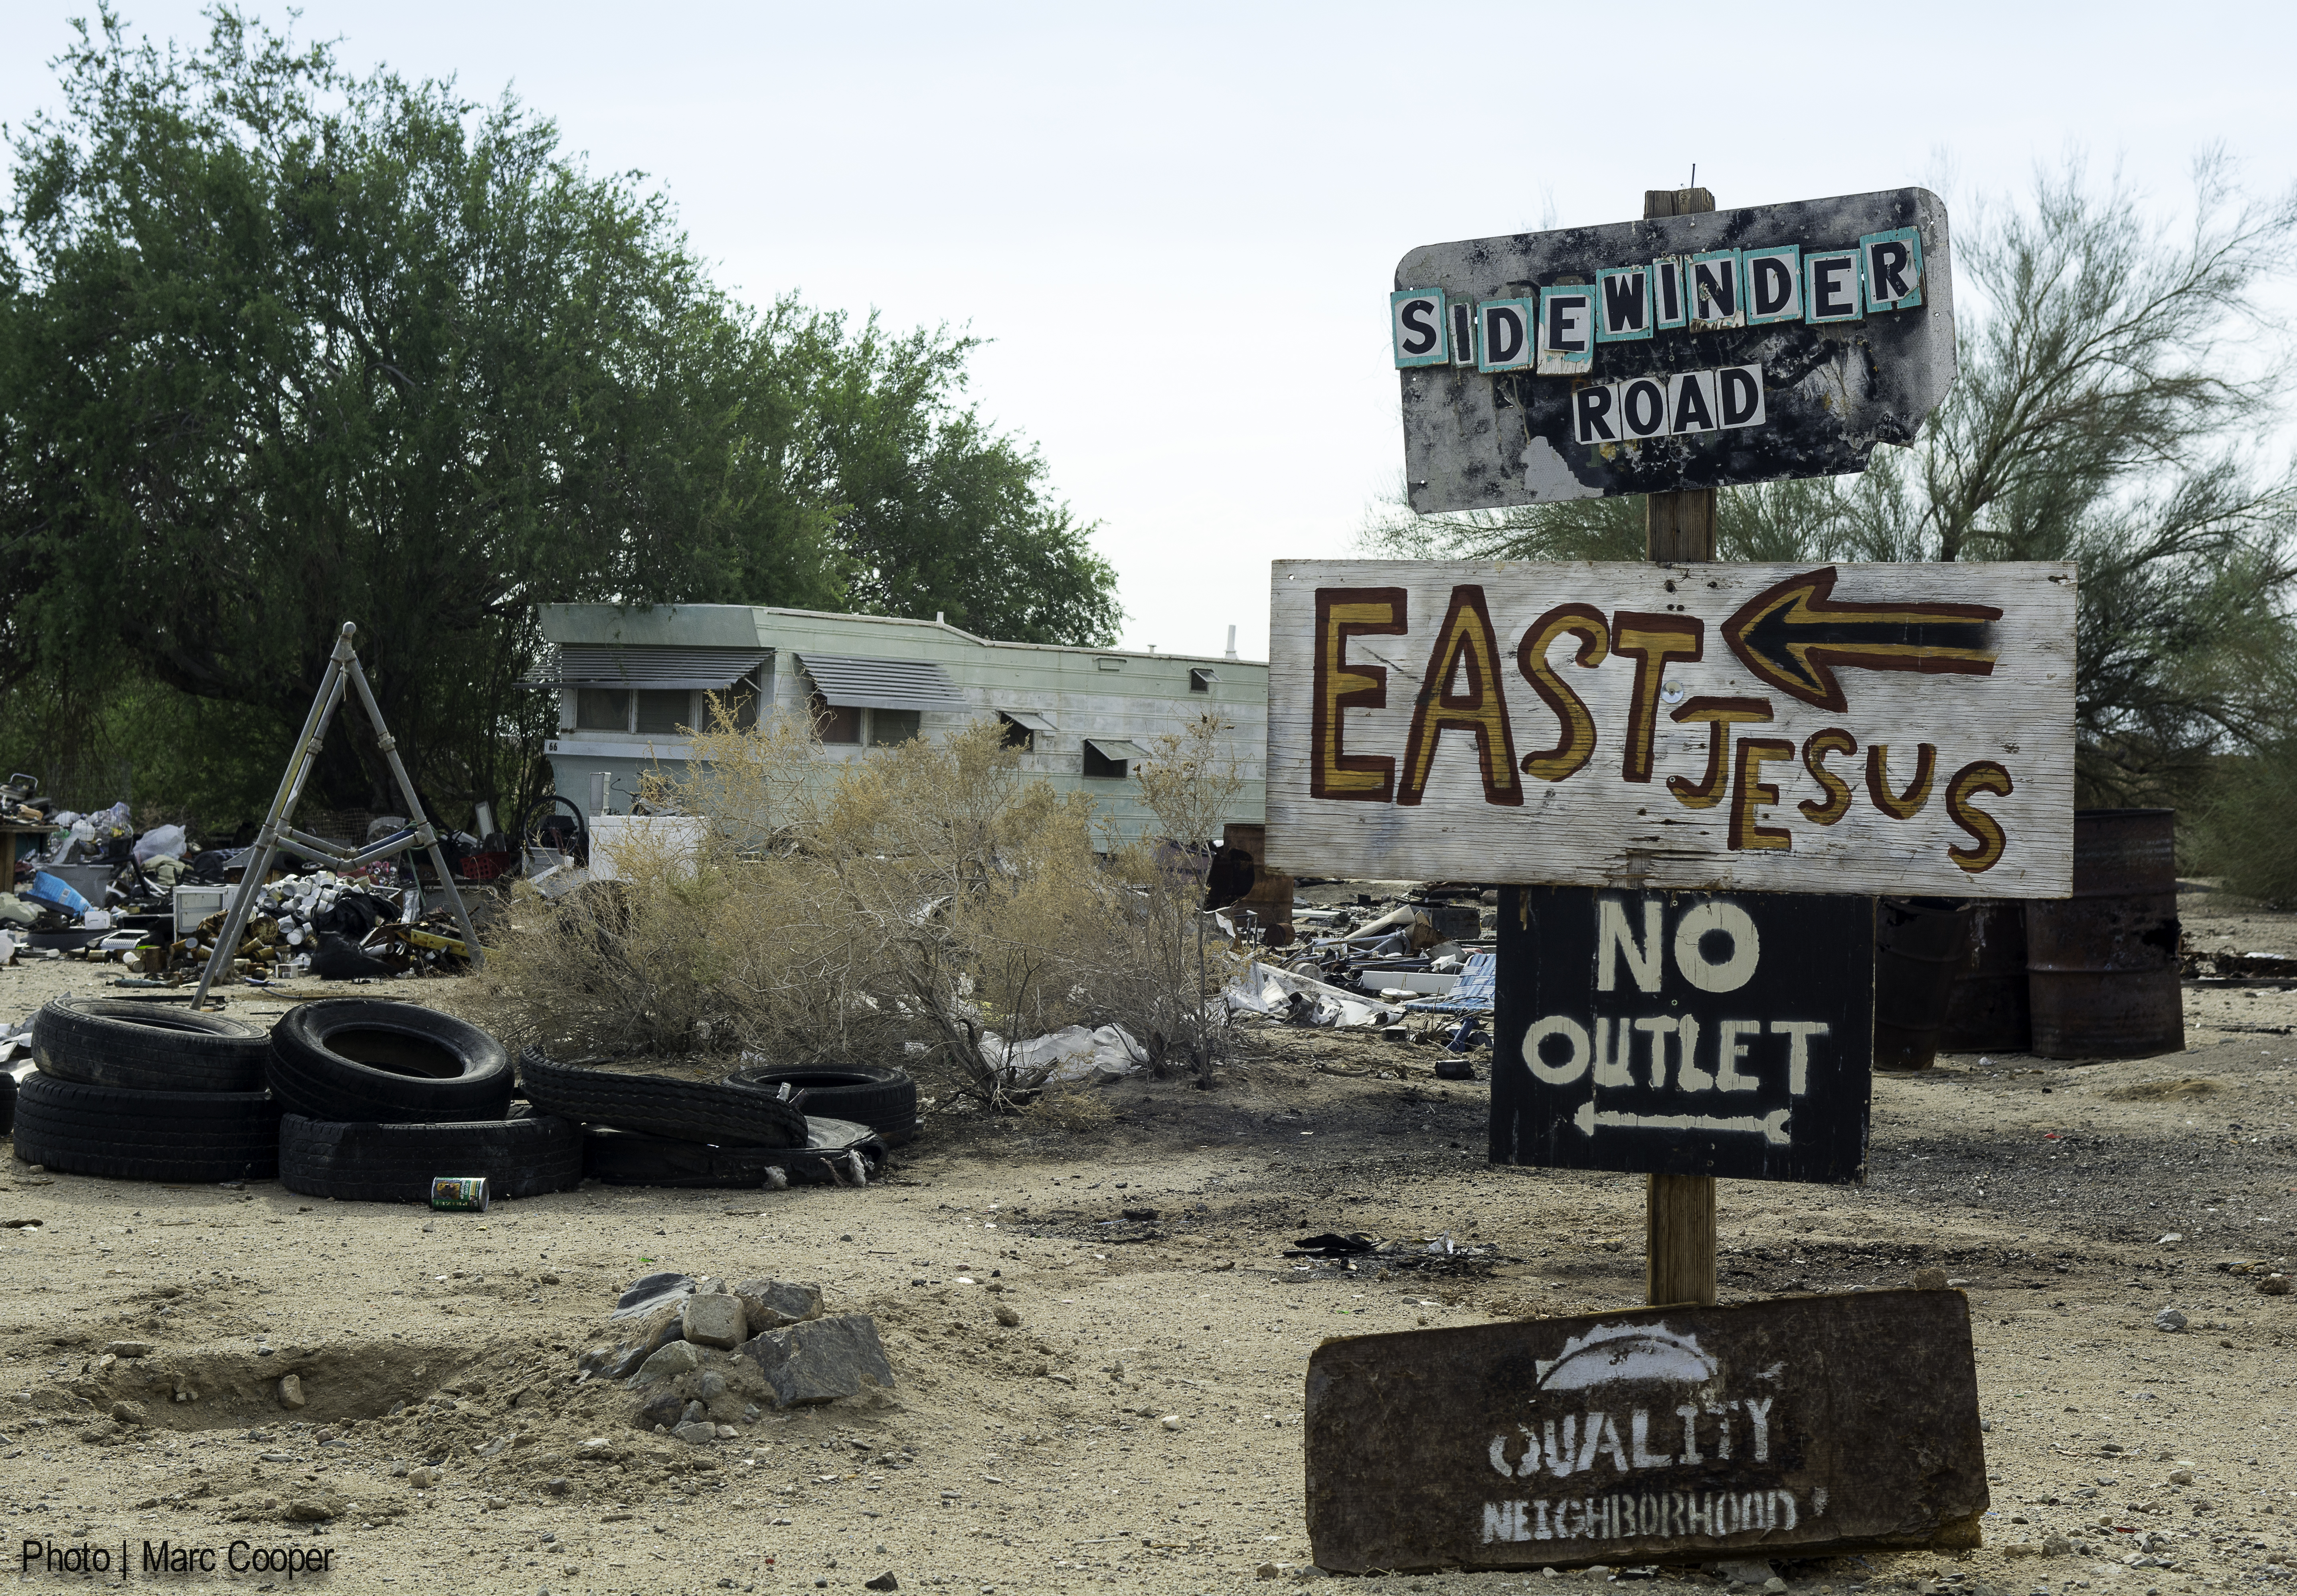
landscape, tree, road, car, advertising, sign, vehicle, signage, motor vehicle, slabcity, eastjesus